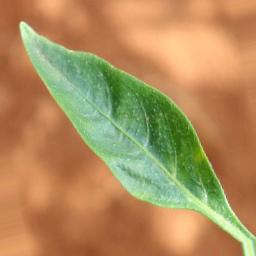
Label: healthy